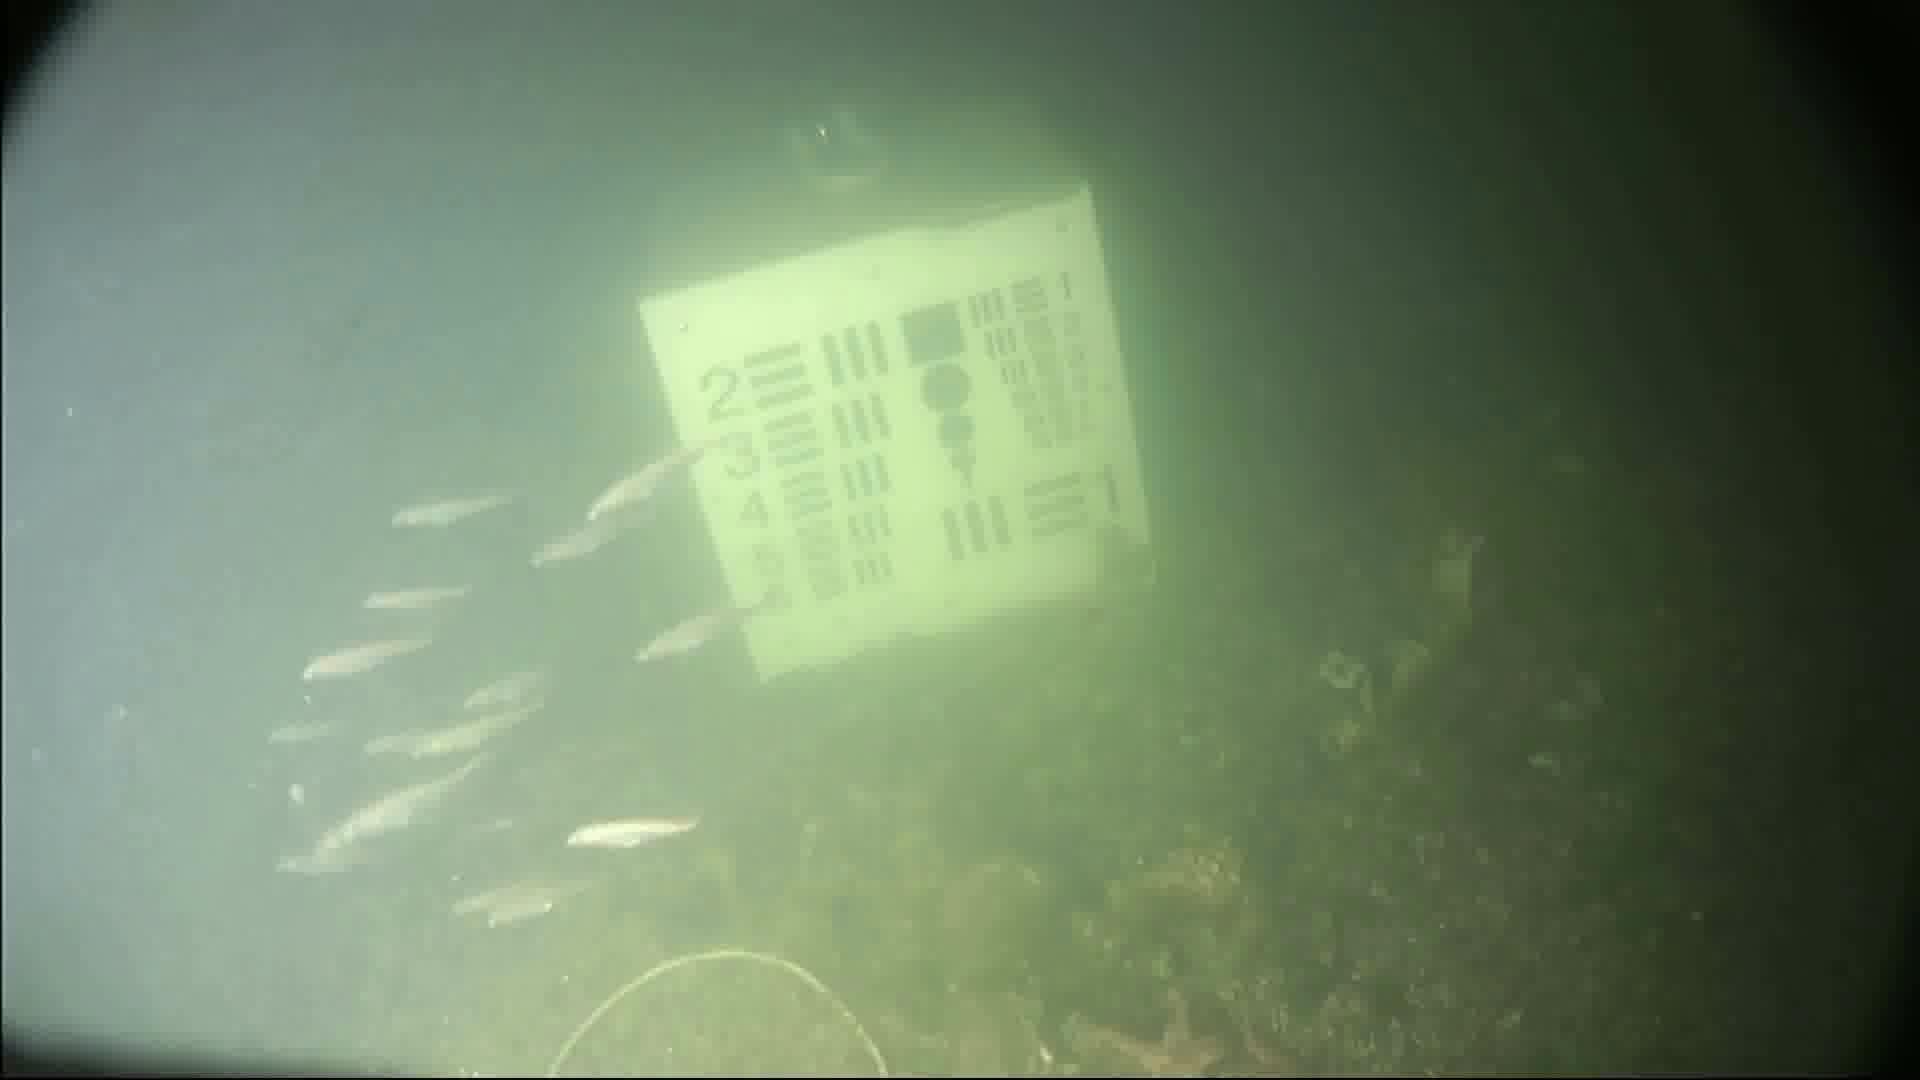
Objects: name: small_fish
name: starfish